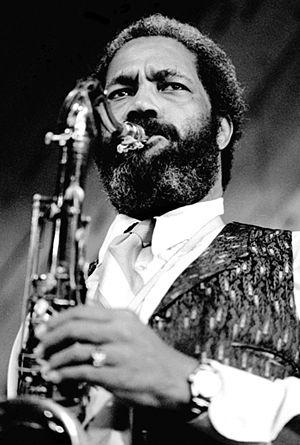
Clifford Laconia Jordan est un saxophoniste de jazz américain.